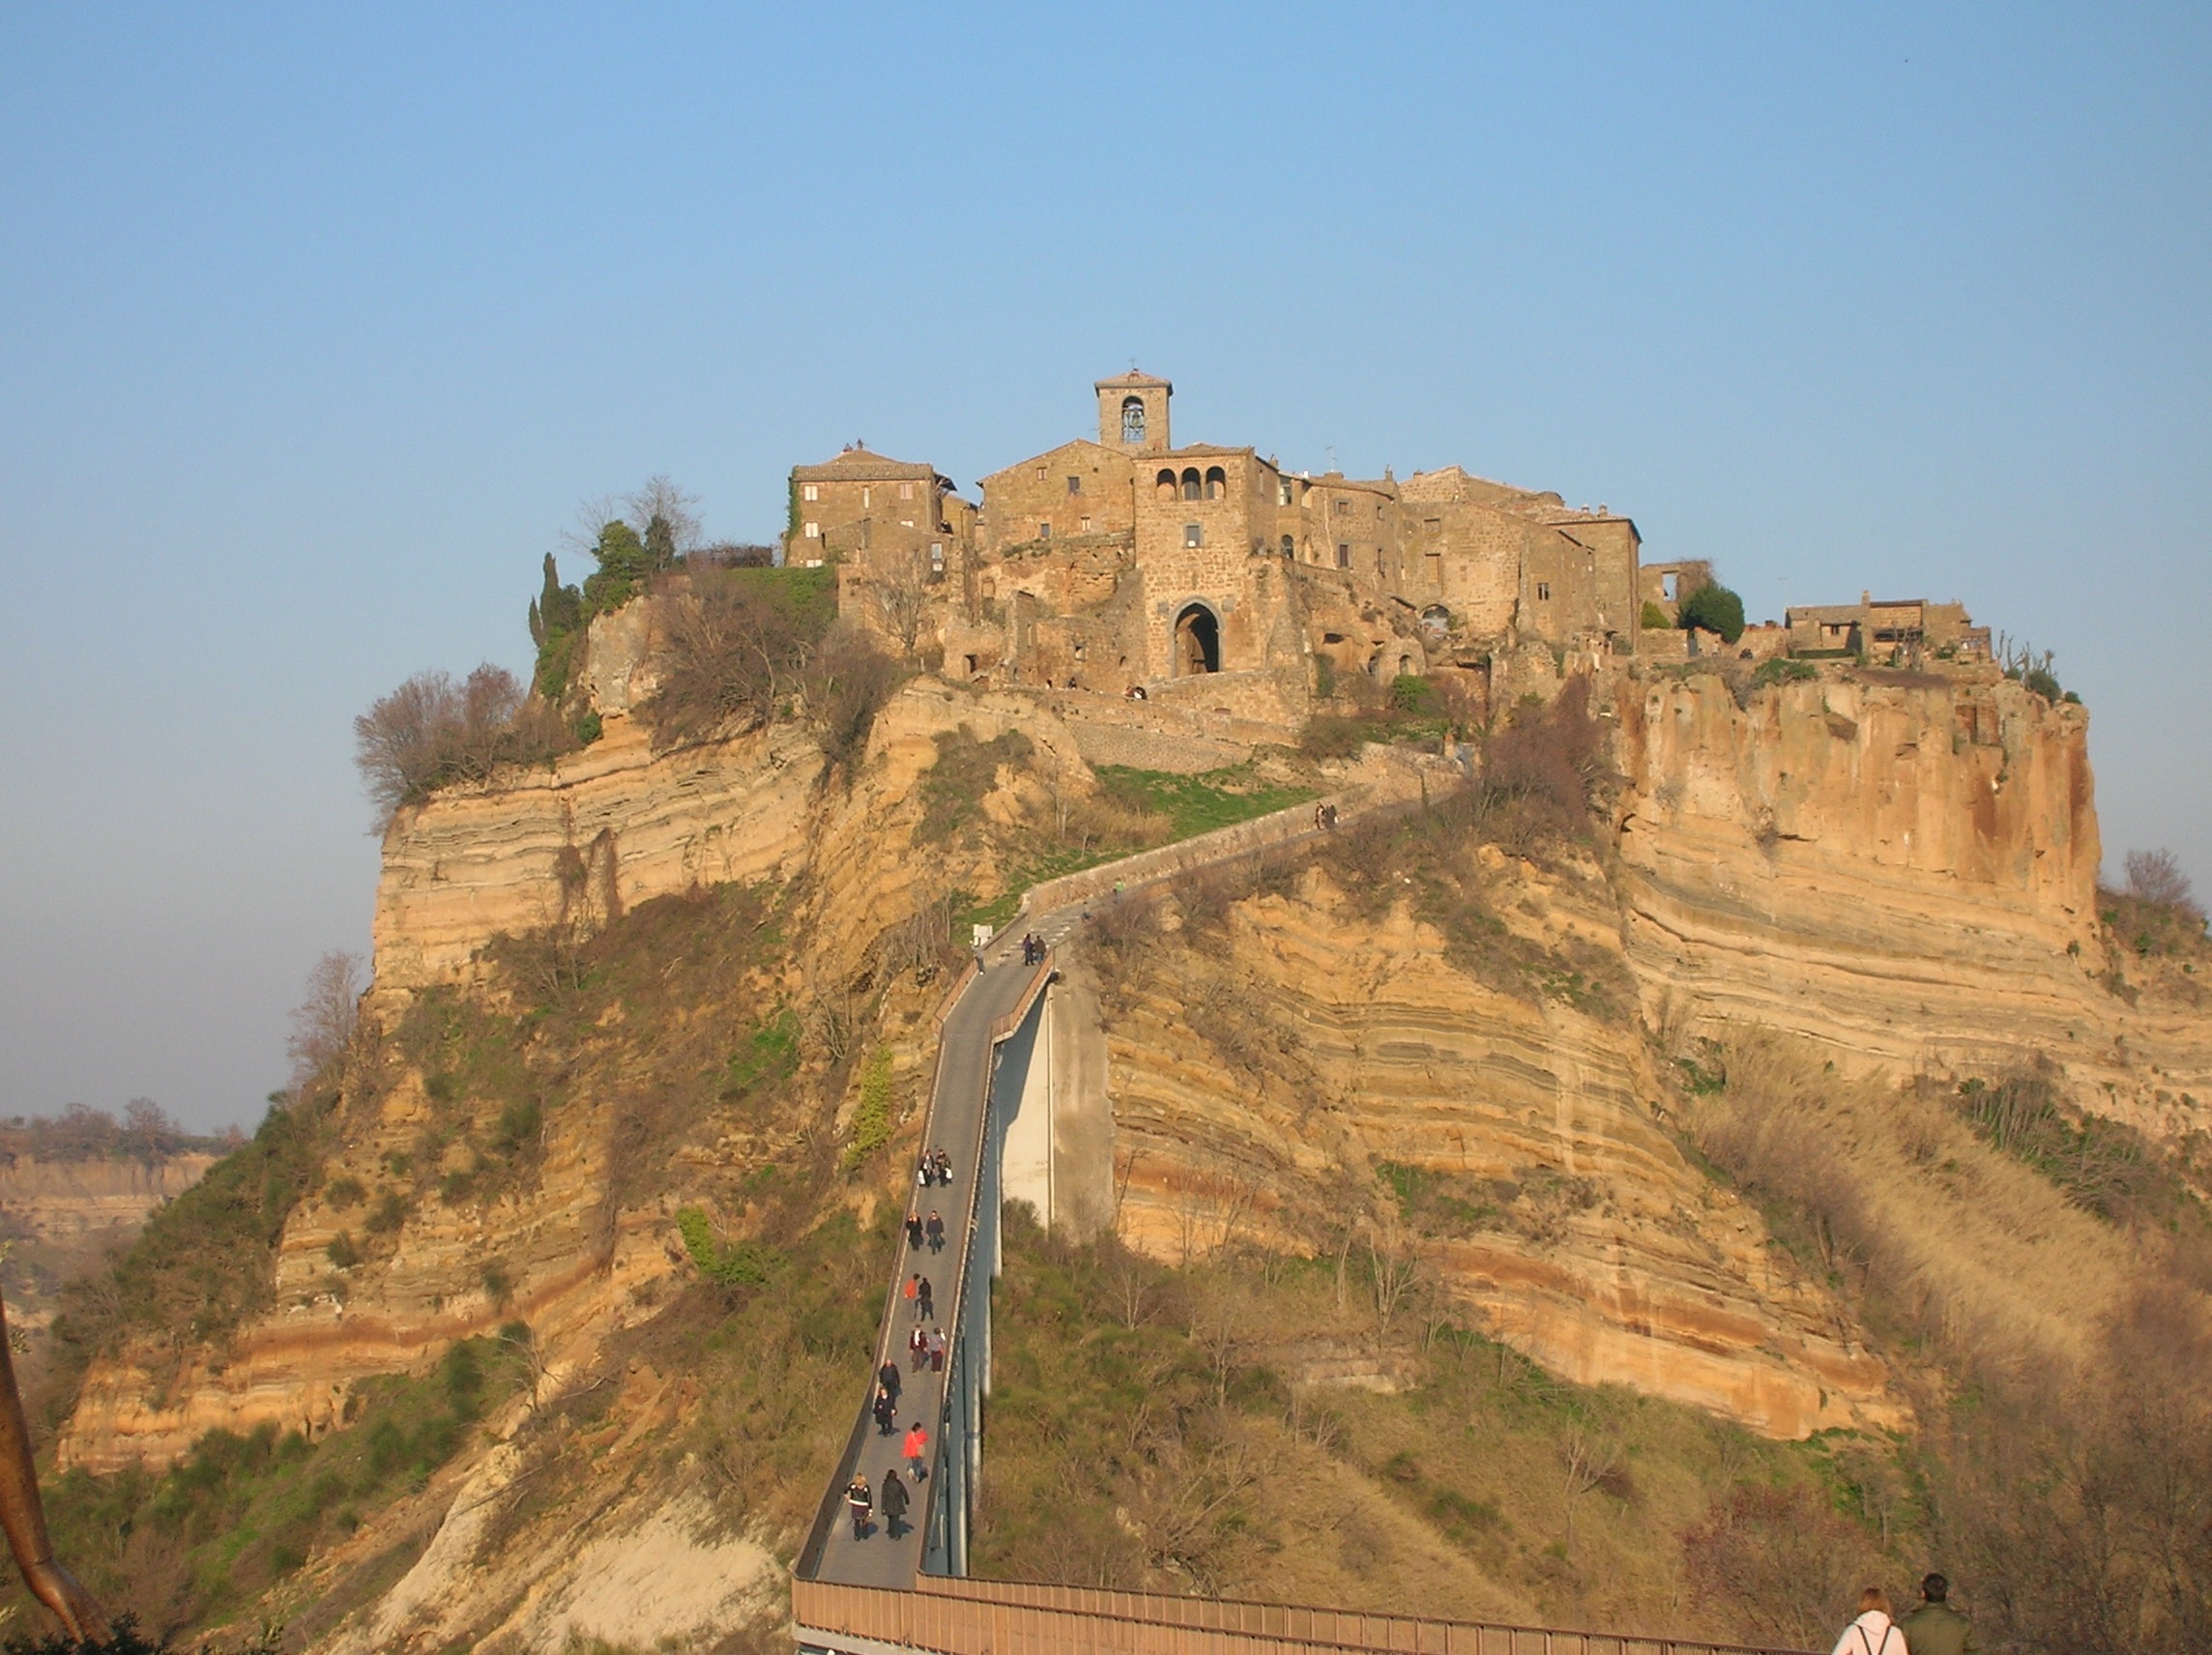
cliff, landmark, fortification, terrain, ruins, wadi, archaeological site, borgo, unesco world heritage site, historic site, ancient history, civita di bagnoregio, the town that died